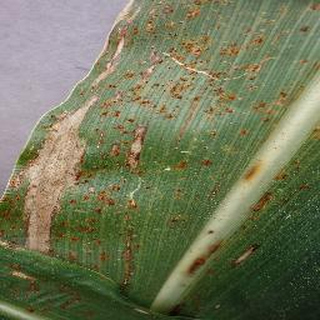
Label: corn_northern_leaf_blight